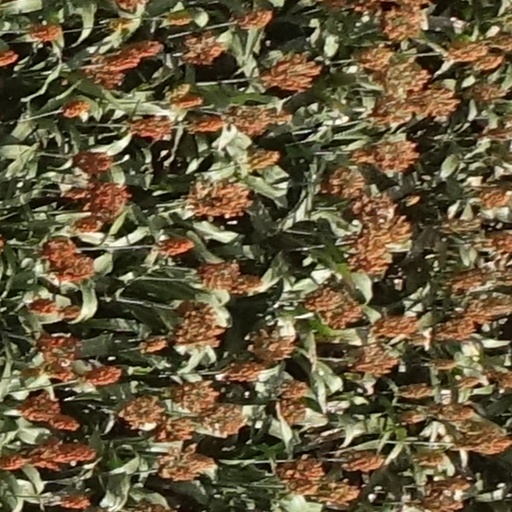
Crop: sorghum